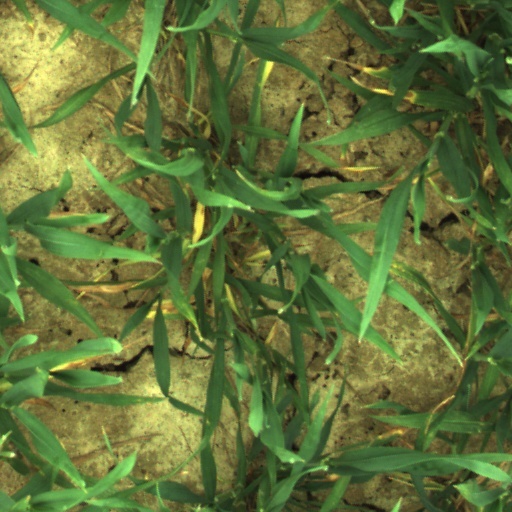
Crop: wheat